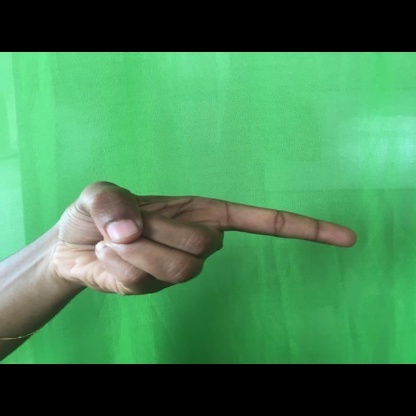
Mudra: Suchi